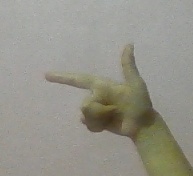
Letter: yaa